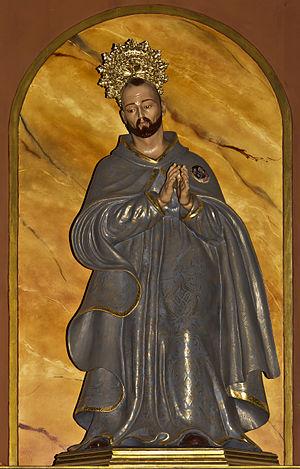
L’église San Francisco de Asís est une église de la ville de Santa Cruz de Tenerife dans les îles Canaries.